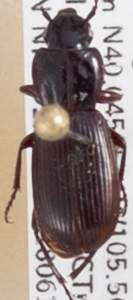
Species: Pterostichus restrictus
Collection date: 2018-06-19
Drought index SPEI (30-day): -1.01
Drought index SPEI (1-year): -0.39
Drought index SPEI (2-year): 0.03